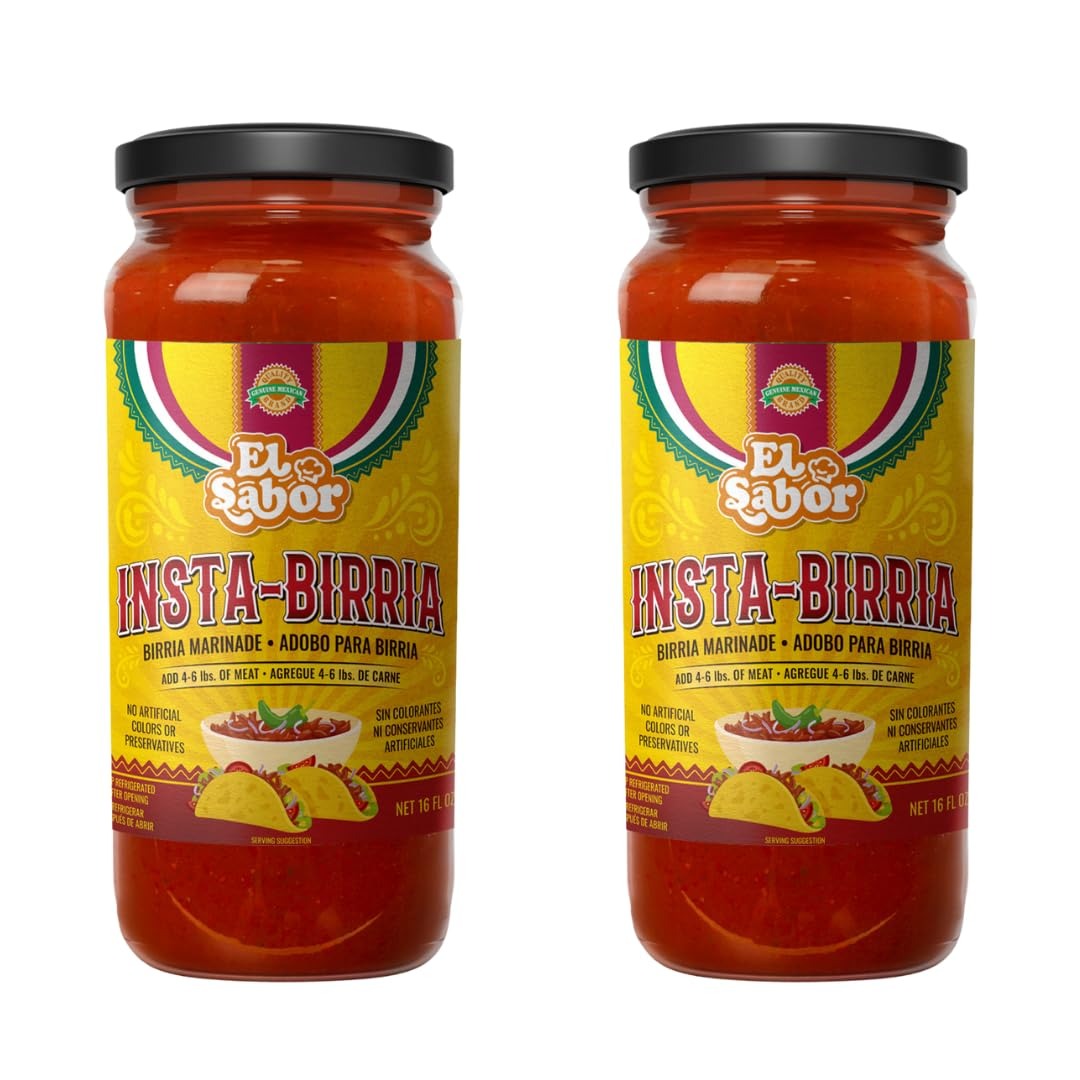
Item Name: Instabirria Birria Adobo Sauce – Authentic Mexican Flavor – Gourmet Birria Mix in 16oz Glass Jars for Tacos, Stew & Quesabirrias – Just Add Meat & Water – Each Jar Makes 4–6 lbs of Meat (2 Pack)
Bullet Point 1: Made with Fresh Ingredients for Authentic Mexican Flavor – No powders. No artificial preservatives. Instabirria is handcrafted with real tomatoes, fresh onions, garlic, dried chiles, Mexican chocolate, and a bold blend of spices to create a rich adobo sauce that honors the tradition of birria. Unlike dry seasoning mixes or birria bomb balls, this gourmet birria base delivers deep, slow-cooked flavor with every pour. Freshness you can taste in every taco, stew, and quesabirria.
Bullet Point 2: Easy Birria, No Prep Needed – Just add meat and water. No extra chopping, no additional ingredients. One 16oz jar makes flavorful birria for 4–6 lbs of meat or 40+ tacos.
Bullet Point 3: Authentic Mexican Flavor – Slow-simmered adobo sauce that captures the deep, rich taste of traditional birria—perfect for tacos, quesabirrias, stew, ramen, and more.
Bullet Point 4: Cook It Your Way – Compatible with Crockpot, Instant Pot, stovetop, or Dutch oven. Whether you want to slow cook or pressure cook, Instabirria delivers.
Bullet Point 5: Versatile for Any Protein – Designed for beef but incredible with chicken, pork, lamb, goat, or even jackfruit. Instabirria elevates every meat to something crave-worthy.
Bullet Point 6: Clear Instructions on the Bottle – No guesswork required. Simple step-by-step directions printed right on the label so anyone can make birria like a pro.
Product Description: 2 pack | Instabirria: Real Ingredients. Real Flavor. Real Tradition. Birria is more than a dish—it’s a feeling. It’s family gathered around the table. It’s abuela’s recipe passed down through generations. Experience the birria revolution with Instabirria by El Sabor Products—an authentic Mexican adobo sauce crafted with fresh tomatoes, onions, garlic, Mexican chocolate, dried chiles, and a rich blend of spices. No powders. No artificial preservatives or artificial colors. No shortcuts. Just real, gourmet flavor in every 16oz glass jar. Whether you’re a chef or home cook, Instabirria makes it easy to prepare birria tacos, quesabirrias, birria stew, or ramen in minutes. Just pour the adobo sauce into your pot, add meat and water, and cook. One jar flavors up to 6 lbs of meat—enough for over 40 tacos. 🌶 Bold birria bomb flavor made fresh, not powdered 🍲 Perfect for beef (chuck roast), chicken, pork, goat, lamb, or even jackfruit 🥫 16oz glass jar with safety seal for guaranteed freshness ⏱ Instant Pot, Crockpot, and stovetop friendly 💯 Authentic Mexican seasoning crafted with love and tradition Unlock the true taste of birria with Instabirria—where premium ingredients and cultural pride meet convenience. From the heart of Mexico to your kitchen, we bring the flavor. No prep. No mess. Just pure birria bliss.
Value: 32.0
Unit: Fl Oz

Price: 37.99